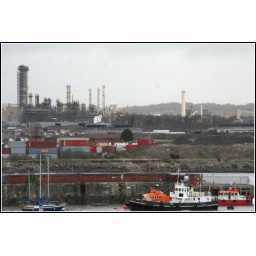
Looking over the Dow Corning plant at Barry. With RNLI boat in the foreground.